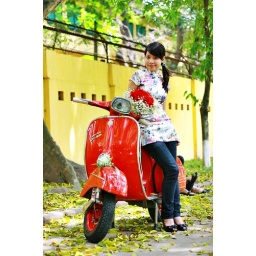
chinese girl with red old vespa... Photo by Cafedang